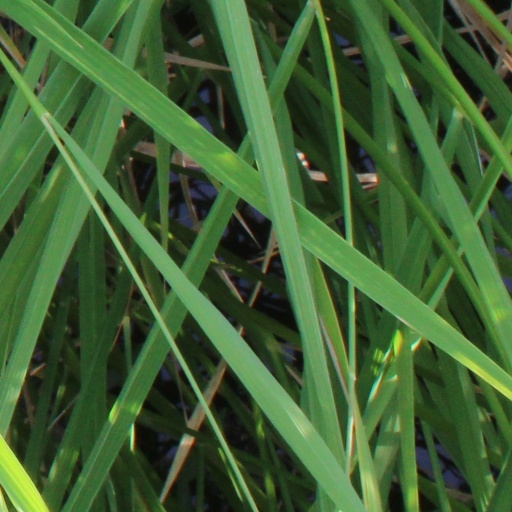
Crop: rice